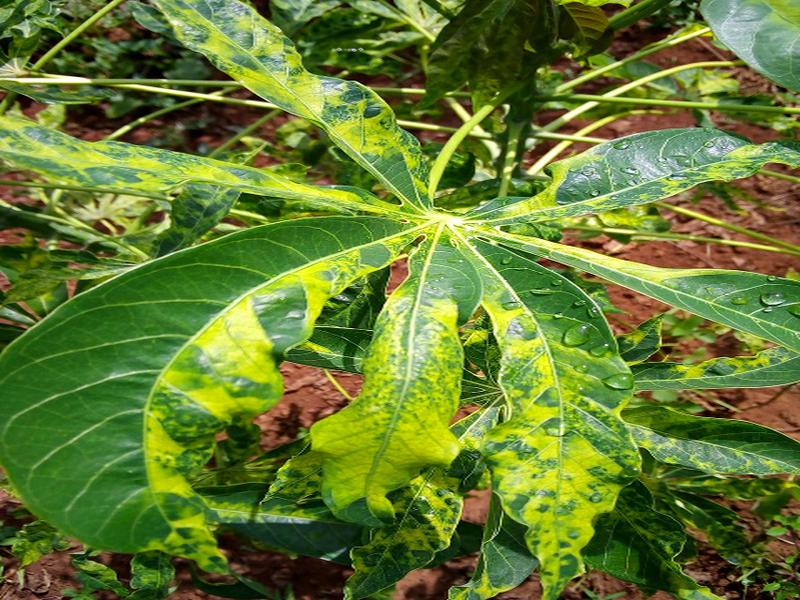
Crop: cassava
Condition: mosaic_disease